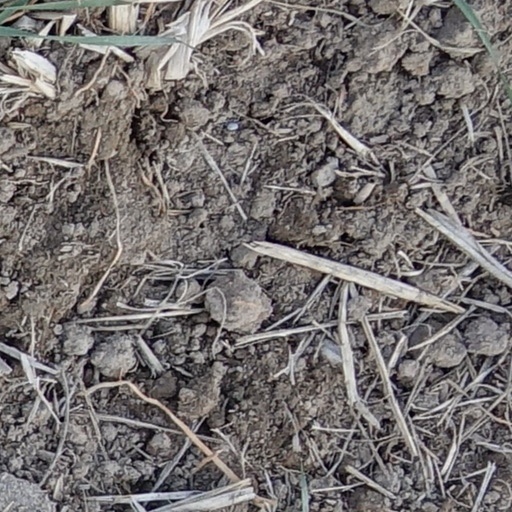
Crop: wheat